George Newton Best

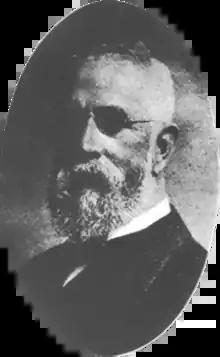

George Newton Best (October 16, 1846 – June 18, 1926) was an American bryologist, expert on moss taxonomy, and second president of the Sullivant Moss Society.